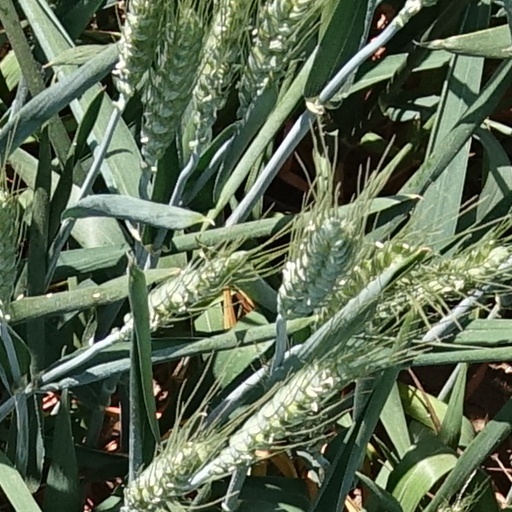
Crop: wheat